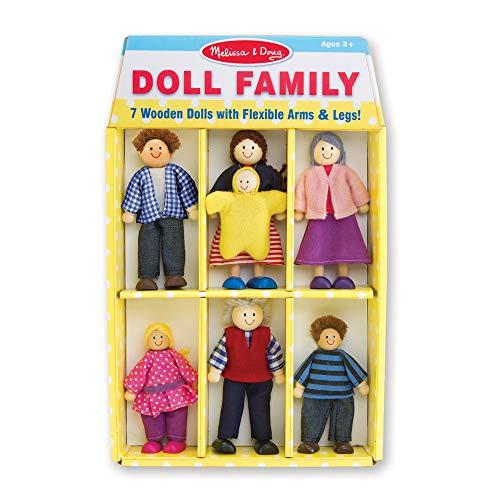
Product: Melissa & Doug Wooden Doll Family (Pretend Play, 7 Pieces, Great Gift for Girls and Boys - Best for 3, 4, 5, 6, and 7 Year Olds)
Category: Toys & Games | Dolls & Accessories | Dolls
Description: Add the Melissa and Doug Hi-Rise Wooden Dollhouse and Furniture Set to round out the hands-on, screen-free play experience.
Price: $16.99
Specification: ProductDimensions:13x8x2inches|ItemWeight:0.32ounces|ShippingWeight:8ounces(Viewshippingratesandpolicies)|DomesticShipping:ItemcanbeshippedwithinU.S.|InternationalShipping:ThisitemcanbeshippedtoselectcountriesoutsideoftheU.S.LearnMore|ASIN:B00J1XE7B0|Itemmodelnumber:2464|Manufacturerrecommendedage:36months-7years